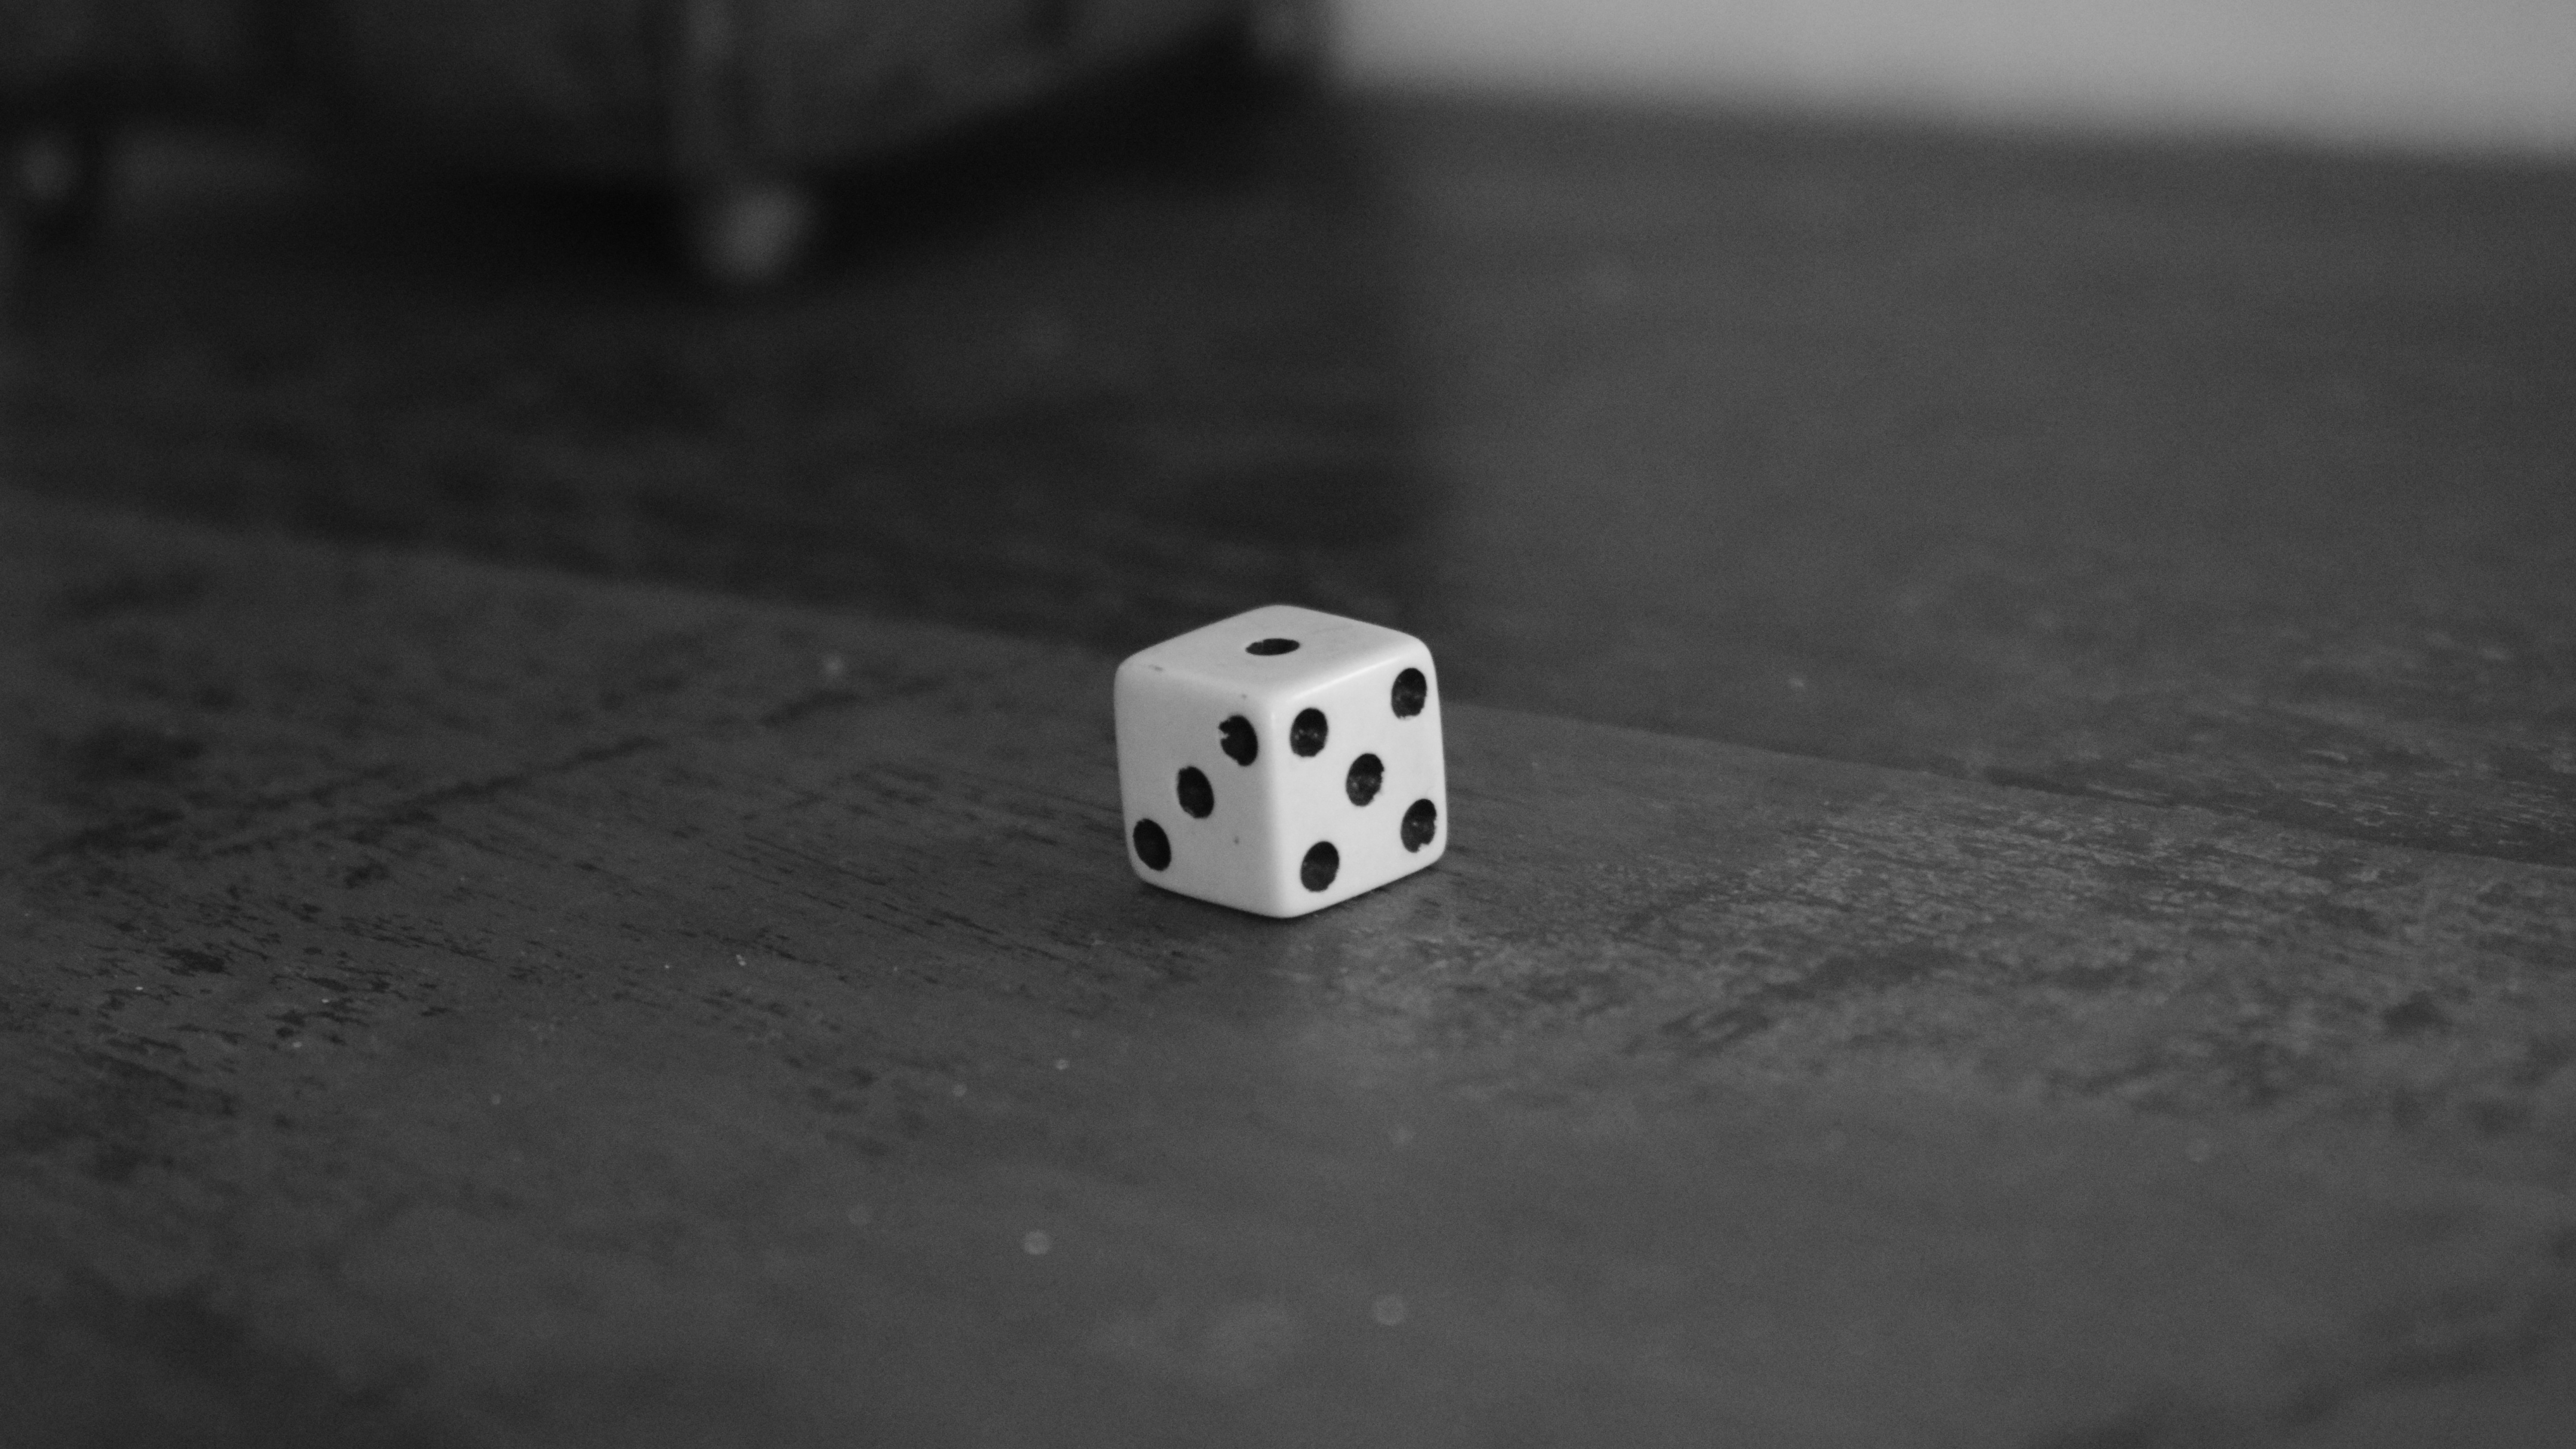
art, white, black, black and white, monochrome photography, photography, monochrome, atmosphere, dice, macro photography, still life photography, computer wallpaper, angle, dice game, stock photography